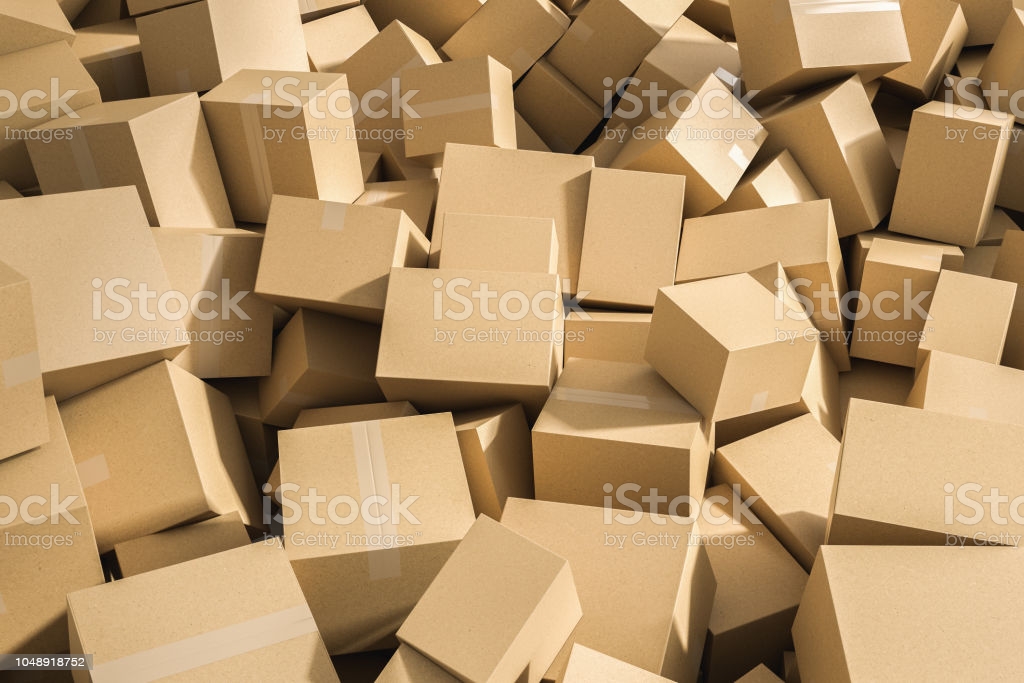
Label: cardboard